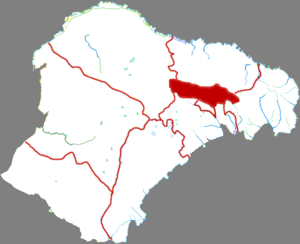
Le district de Dongsheng est une subdivision administrative de la région autonome de Mongolie-Intérieure en Chine. Il est placé sous la juridiction de la ville-préfecture d'Ordos.